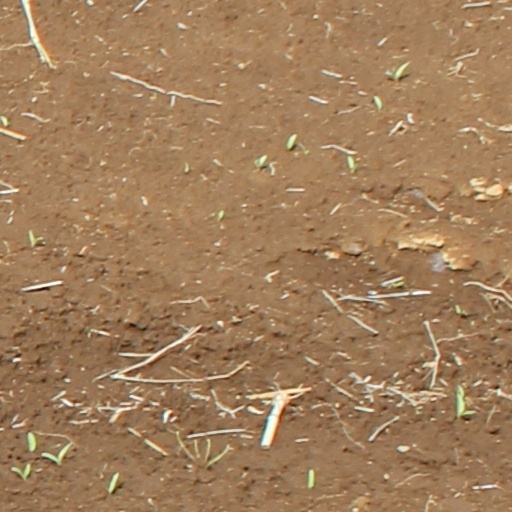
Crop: wheat